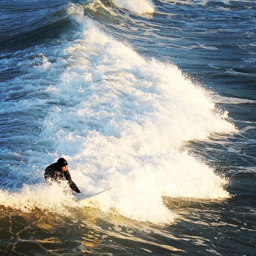
A surfer dressed in black riding a white surfboard.
A man surfing in the ocean during a sunny day.
guy enjoys the sun and the warm water
A surfer riding the break of a wave in the ocean.
A surfer begins to stand on his surfboard as he rides a wave.